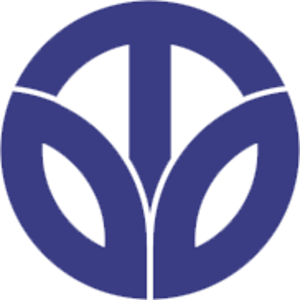
Fukui est une préfecture du Japon située au centre de Honshū.